Shihad

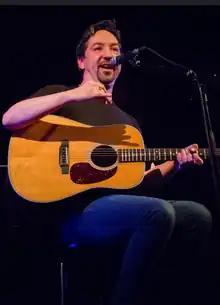
Jon Toogood, solo acoustic tour, at Tuning Fork, Auckland, October 2015

Shihad's members have pursued side projects or solo work. Larkin had established his own recording studio in Melbourne in 2008 as The Studio's in the City, which became Homesurgery Recordings in 2018. With fellow producers he worked on material by the Getaway Plan, Northeast Party House, and High Tension. Larkin recalled working with Karina Utomo of High Tension, "[who] found the concept of a standing in front of a microphone, headphones on, singing directly into it a disconnected and awkward" so he cleared the room like a stage, "giving her a simple handheld vocal mic and standing back as she cut loose, punching the walls, dropping to her knees screaming and delivering vocal takes that were brutal, unrepeatable and amazing to behold."